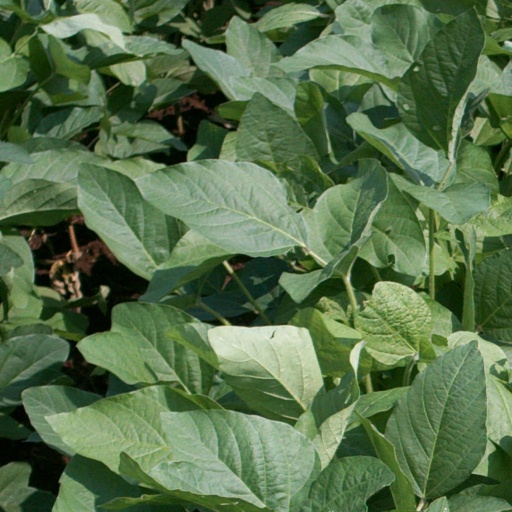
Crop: soybean